Bōgu

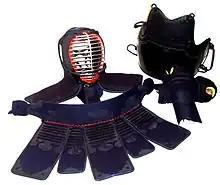
A set of for kendo

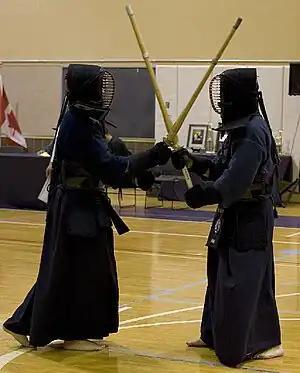
Kendo practitioners wearing in training

, properly called , is training armour used primarily in the Japanese martial art of kendo, with variants used for jūkendō, tankendo, and naginata.